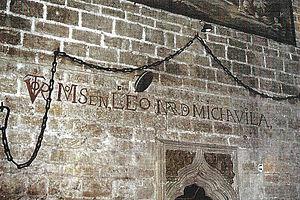
Le fort Saint-Jean doit son nom à la commanderie des Hospitaliers de Saint-Jean de Jérusalem établie sur cet éperon, prolongement de la butte Saint-Laurent, vers la fin du XIIᵉ siècle. Il est situé dans le quartier de l'Hôtel de ville, dans le 2ᵉ arrondissement. À cet emplacement, des vestiges de la toute première occupation grecque au VIᵉ siècle av. J.-C. ont été découverts.
Le sac de Marseille a été perpétré par les troupes du roi Alphonse V d'Aragon entre les 20 et 23 novembre 1423.